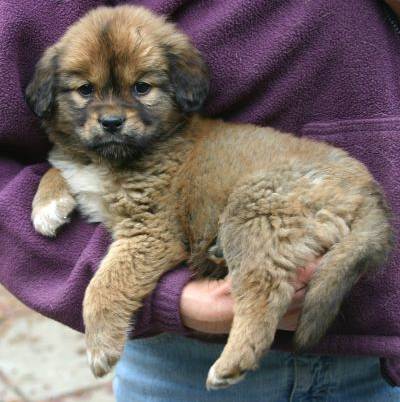
Label: dog